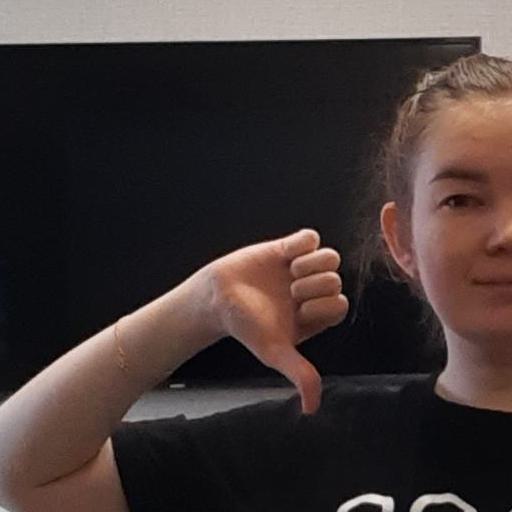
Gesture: dislike